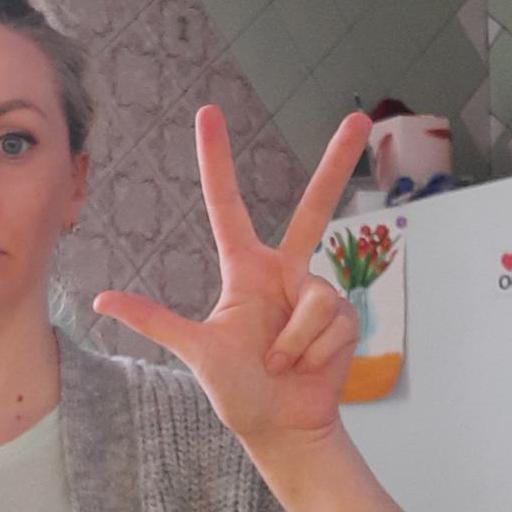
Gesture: three2